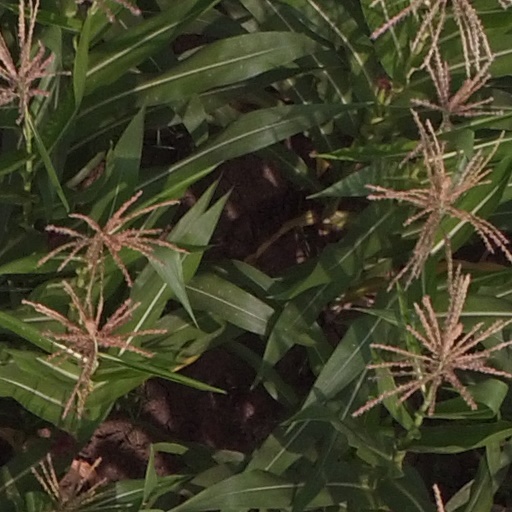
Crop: maize; corn